Southeast African cheetah

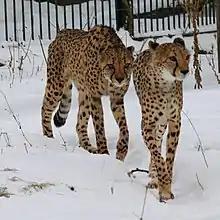
Cheetahs and other captive animals are able to live in cold climate, as demonstrated by these cheetahs at Tiergarten Schönbrunn, Austria

Asiatic cheetahs had existed in India for thousands of years, but as a result of hunting and other disastrous causes, they have disappeared there, with the last known Indian cheetah having been spotted in 1951. The critically endangered species currently lives in Iran, as the country itself is unwilling to give their cheetahs to India. A captive propagation project has been proposed. Minister of Environment and Forests Jairam Ramesh told the Rajya Sabha on 7 July 2009, "The cheetah is the only animal that has been described extinct in India in the last 100 years. We have to get them from abroad to repopulate the species." He was responding to a call for attention from Rajiv Pratap Rudy of the Bharatiya Janata Party (BJP). "The plan to bring back the cheetah, which fell to indiscriminate hunting and complex factors like a fragile breeding pattern is audacious given the problems besetting tiger conservation." Two naturalists, Divya Bhanusinh and MK Ranjit Singh, suggested importing cheetahs from Namibia, after which they will be bred in captivity and, in time, released in the wild.